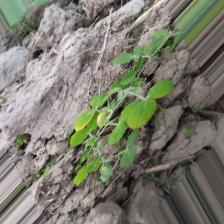
Label: Normal